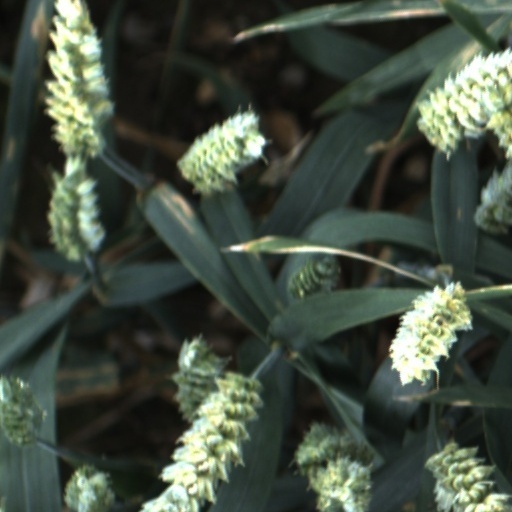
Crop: wheat